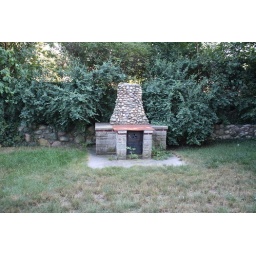
brick stove in backyardnote the abundance of green everywhere but the lawn